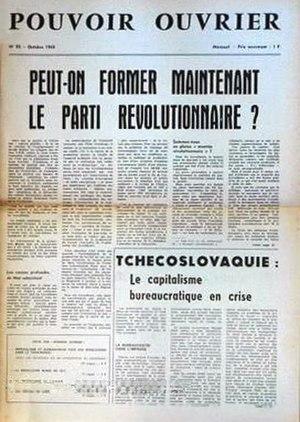
couverture de la revue Pouvoir Ouvrier en mai 1968
Socialisme ou barbarie est une organisation révolutionnaire française, créée en 1948 par Cornelius Castoriadis et Claude Lefort, d'orientation marxiste anti-stalinienne et proche du communisme de conseils ; incarnée dans une revue du même nom à partir de 1949, elle est restée active jusqu'à son autodissolution en 1967.
Alberto Véga, né Albert Masó i March, est une personnalité politique, membre influent du Parti ouvrier d'unification marxiste et l'un des principaux responsables du groupe Socialisme ou barbarie et membre du comité de rédaction de sa revue.